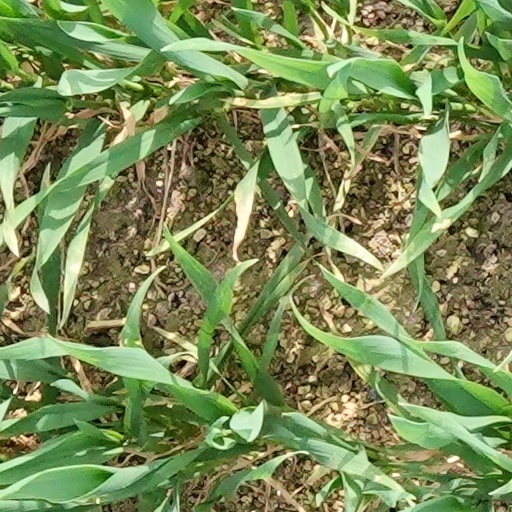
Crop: wheat